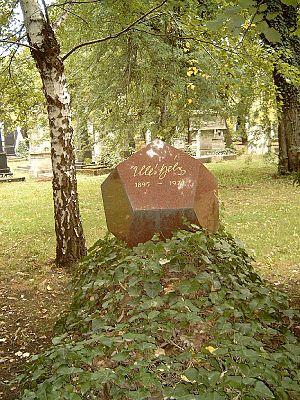
Béla Illés est un écrivain hongrois, célèbre pour avoir reçu par deux fois le prix Kossuth, le plus prestigieux des prix littéraires hongrois.